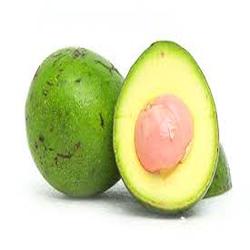
Label: Avocado